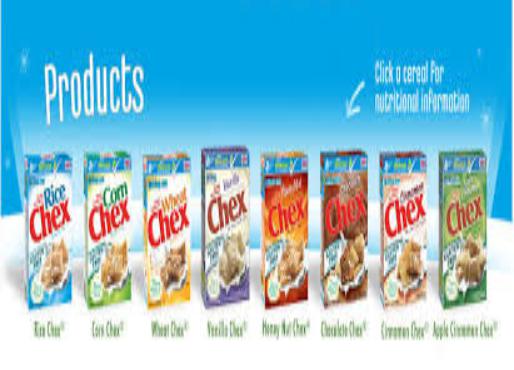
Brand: Cinnamon Chex
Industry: Food